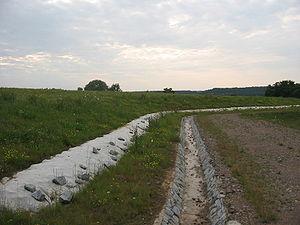
Un déchet est un objet en fin de vie ou une substance ayant subi une altération physique ou chimique, qui ne présente alors plus d'utilité ou est destiné à l'élimination. Le mot vient de l'ancien français déchiet ou déchié, soit « la quantité perdue dans l'usage d'un produit », ce qui en reste après son utilisation.